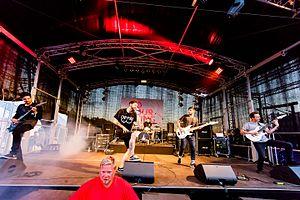
Novelists est un groupe de metalcore français, originaire de Paris, en Île-De-France.